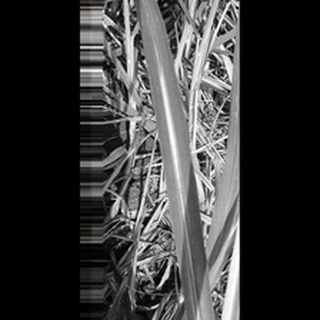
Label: sugarcane_red_rot